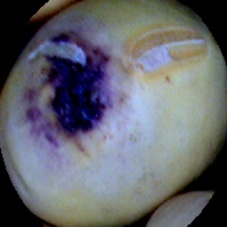
Label: Spotted